Kansas

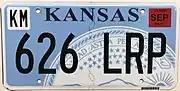
Standard Kansas license plate 2018-2024.

In south-central Kansas, the Wichita metropolitan area is home to more than 600,000 people. Wichita is the largest city in the state in terms of both land area and population. 'The Air Capital' is a major manufacturing center for the aircraft industry and the home of Wichita State University. Before Wichita was 'The Air Capital' it was a Cowtown. With a number of nationally registered historic places, museums, and other entertainment destinations, it has a desire to become a cultural mecca in the Midwest. Wichita's population growth has grown by double digits and the surrounding suburbs are among the fastest growing cities in the state. The population of Goddard has grown by more than 11% per year since 2000. Other fast-growing cities include Andover, Maize, Park City, Derby, and Haysville.